Waterloo Central Railway

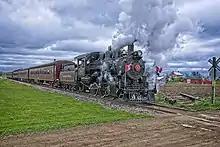
No. 9 hauling an excursion train on May 20, 2019

The inaugural season began in 2007 with diesel-hauled service serving Waterloo, St. Jacobs Market and the Village of St. Jacobs on Market Days. ex-Essex Terminal Railway Steam Engine Number 9 was moved along with most of the SOLRS equipment from St. Thomas to Waterloo Region in the fall. Santa Claus trains begin this season as well. The 2008 season added annual excursions to service the Elmira Maple Syrup Festival. In 2010 a restoration and service shop in St. Jacobs allowed for the reactivation of the restoration programme. Ex. ETR #9 was stored under cover for the first time since it arrived from St. Thomas. Ex. CN 79482 caboose was restored as WCR 482 and returned to service. Ex. CNR 50845 Burro Crane and steam locomotive 124 were relocated to St. Jacobs.